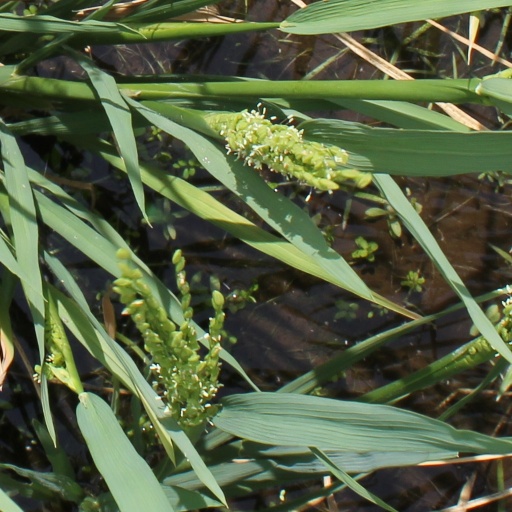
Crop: rice